Paella
Also known as:
ar - Arabic: باييا
arz - Egyptian Arabic: باييا
bcl - Central Bikol: Paella
bg - Bulgarian: Паеля
ca - Catalan: Paella d'arròs
ckb - Central Kurdish: پاێلا
cs - Czech: Paella
cy - Welsh: Paëla
da - Danish: Paella
de - German: Paella
el - Greek: Παέγια
en-simple - Simple English: Paella
eo - Esperanto: Paelo
es - Spanish: Paella
eu - Basque: Paella
fa - Persian: پائیا
fi - Finnish: Paella
fr - French: Paella
gl - Galician: Paella
he - Hebrew: פאייה
hu - Hungarian: Paella
hy - Armenian: Պաելյա
id - Indonesian: Paella
io - Ido: Paella
is - Icelandic: Paella
it - Italian: Paella
ja - Japanese: パエリア
jv - Javanese: Paella
ka - Georgian: პაელა
kk - Kazakh: Паэлья
ko - Korean: 파에야
la - Latin: Oryza in patella
lmo - Lombard: Paella
lt - Lithuanian: Paelja
mk - Macedonian: Паеља
ml - Malayalam: പയെയ
ms - Malay: Paella
nb - Norwegian Bokmål: Paella
nl - Dutch: Paella
nn - Norwegian Nynorsk: Paella
pam - Pampanga: Paelia
pl - Polish: Paella
pt - Portuguese: Paelha
qu - Quechua: Paylla
ro - Romanian: Paella
ru - Russian: Паэлья
sc - Sardinian: Paella
sq - Albanian: Paella
sr - Serbian: Паеља
sv - Swedish: Paella
ta - Tamil: பயேலா
th - Thai: ปาเอยา
tl - Tagalog: Paelya
uk - Ukrainian: Паелья
uz - Uzbek: Paella
vi - Vietnamese: Paella
yue - Cantonese: 西班牙大鑊飯
zh - Chinese: 西班牙鐵鍋飯
Category: rice (mixed rice)
Cuisine: Spanish
Associated cuisines: Valencian, Spanish
Area: Valencia
Countries: Spain
Region: Southern Europe

The dish is traditionally cooked over an open fire with orange tree and pine branches, which add a distinctive smoky flavor. It usually eaten directly from the pan. A cherished layer of scorched rice, called socarrat, forms at the bottom and is enjoyed if not burnt.

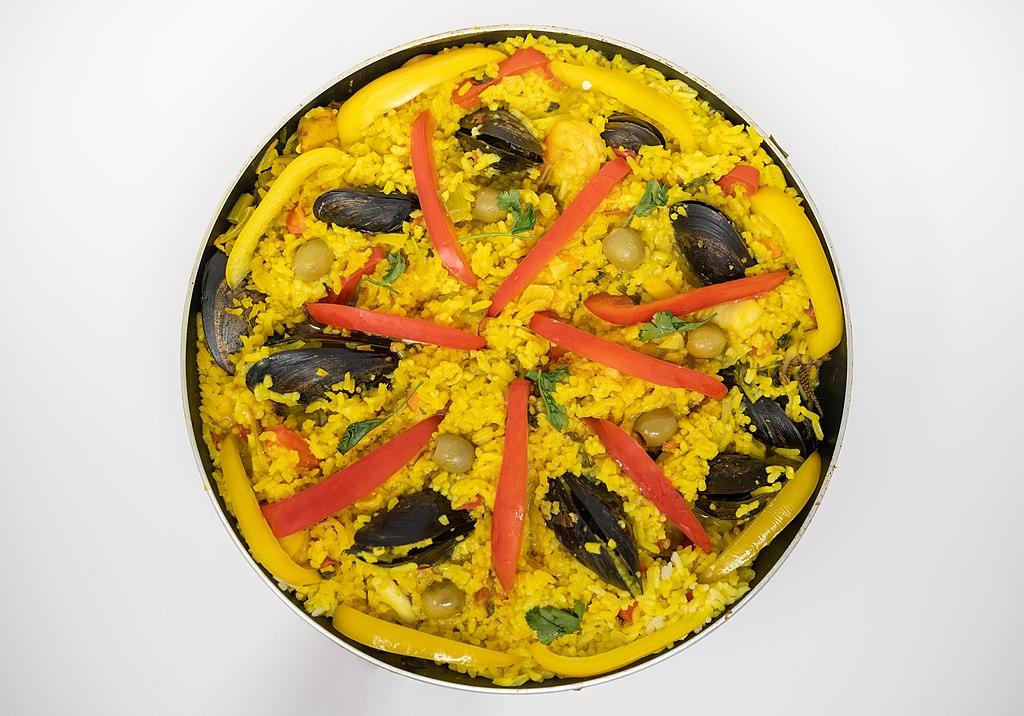
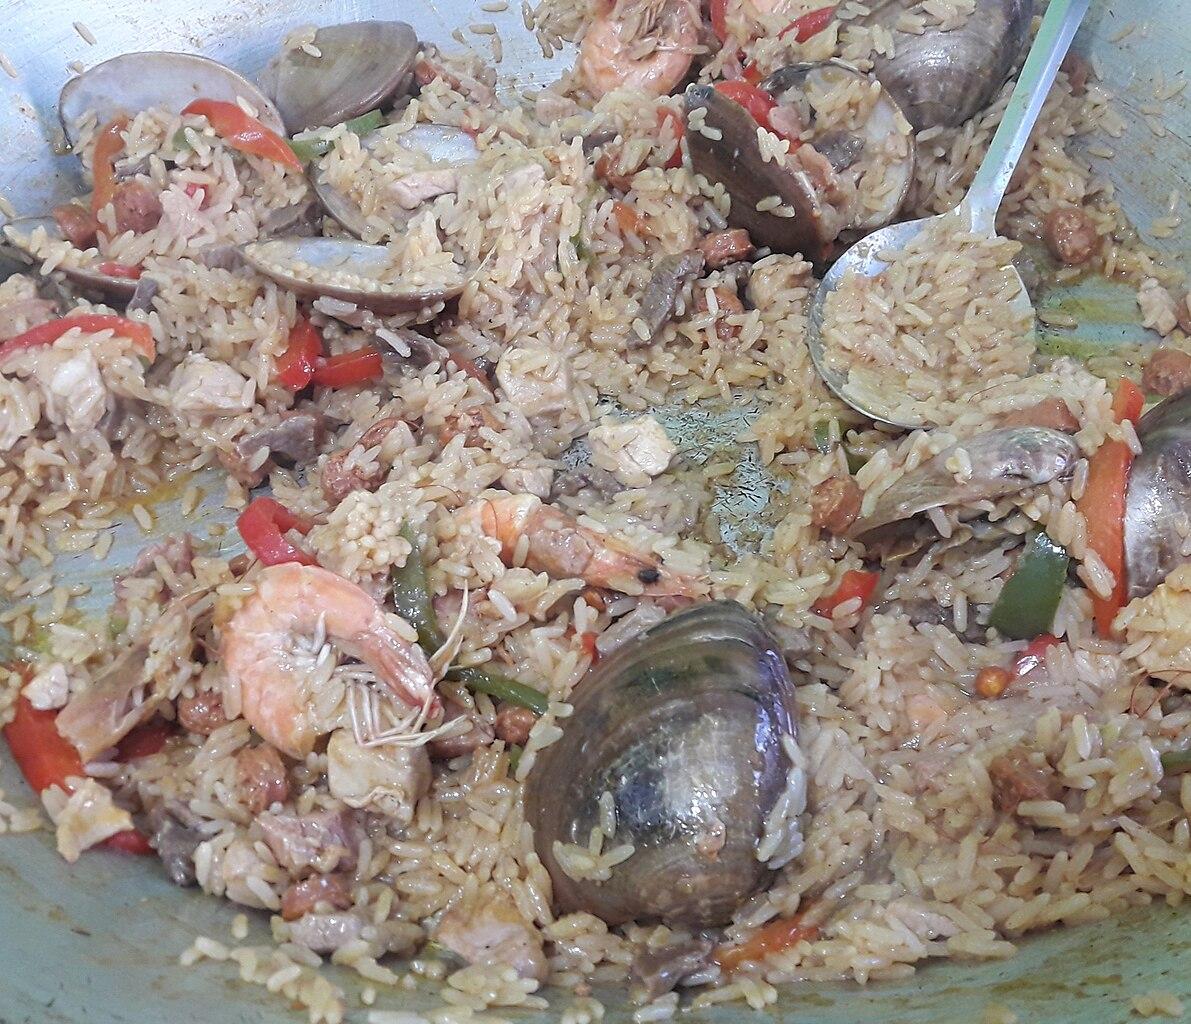
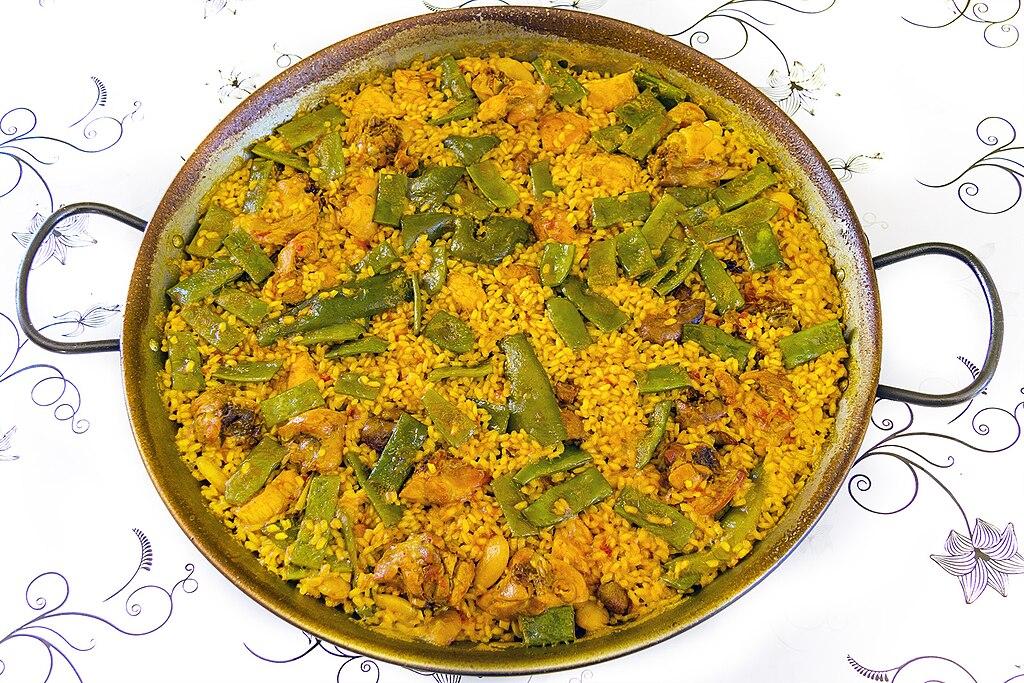
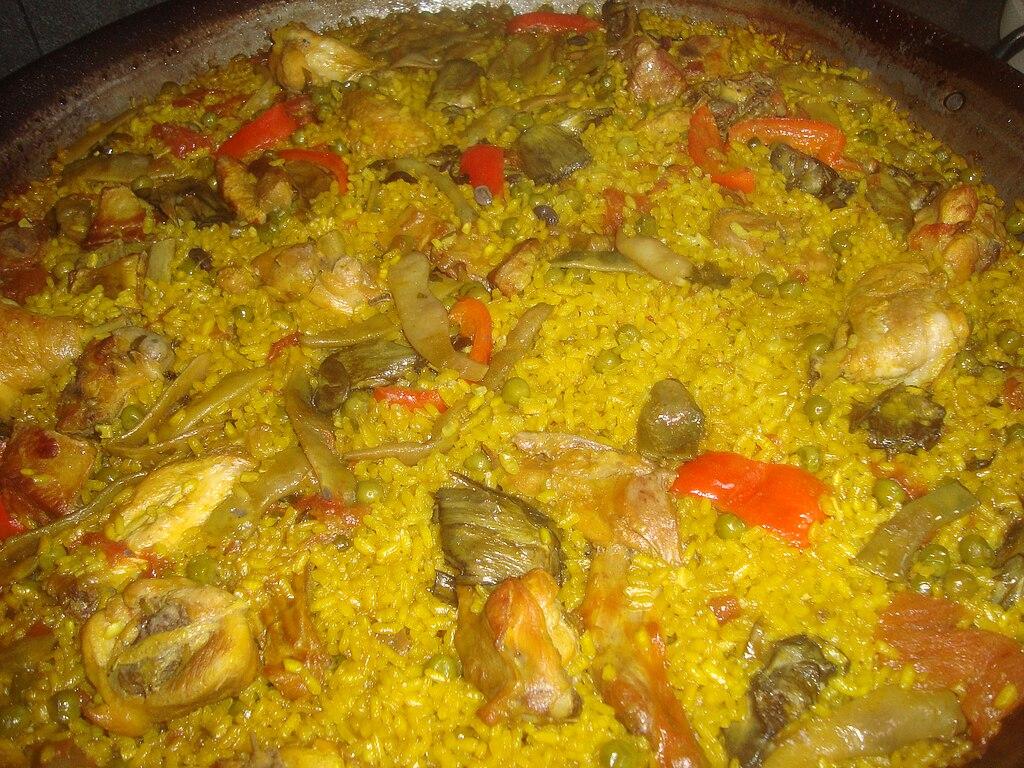
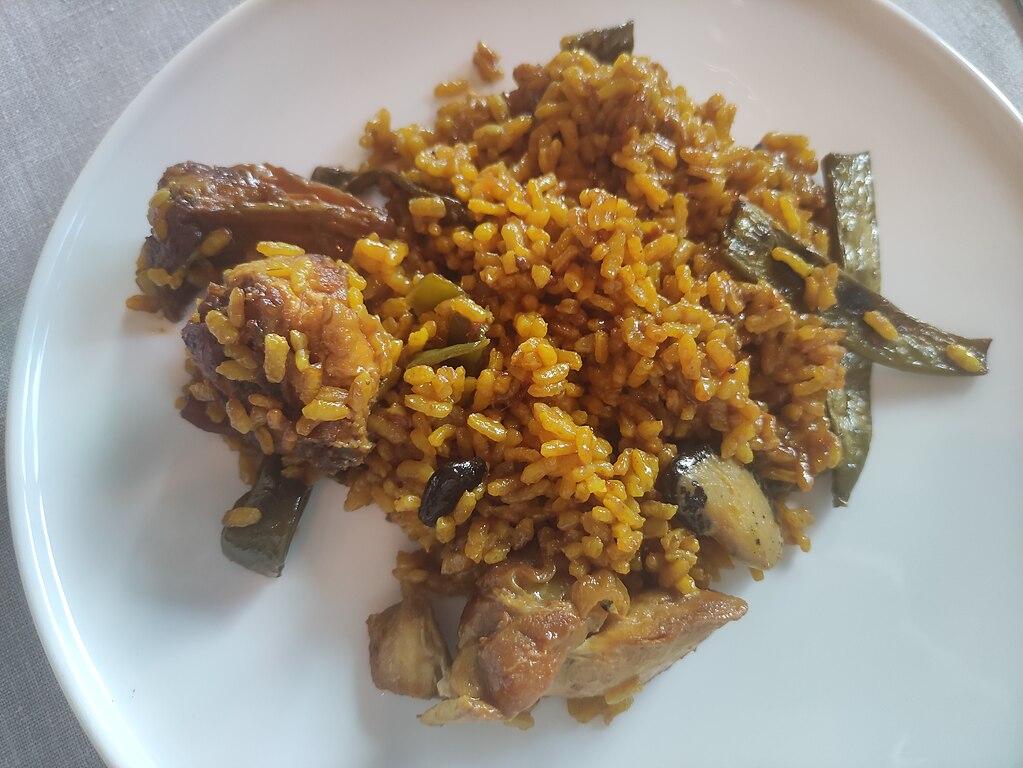
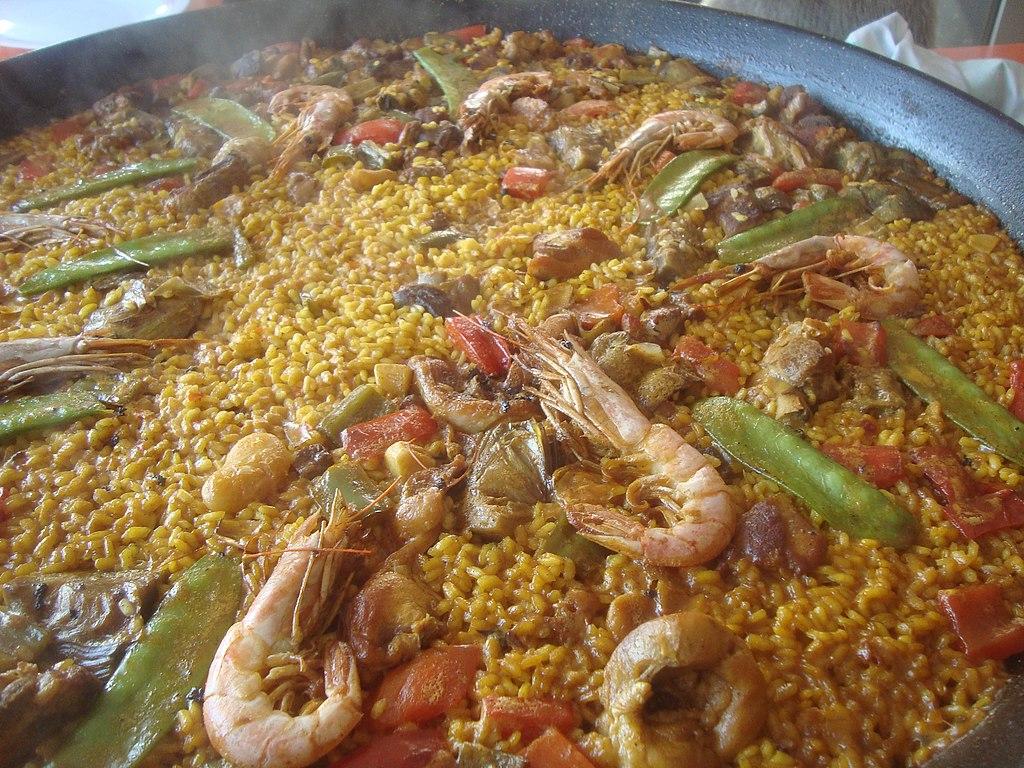
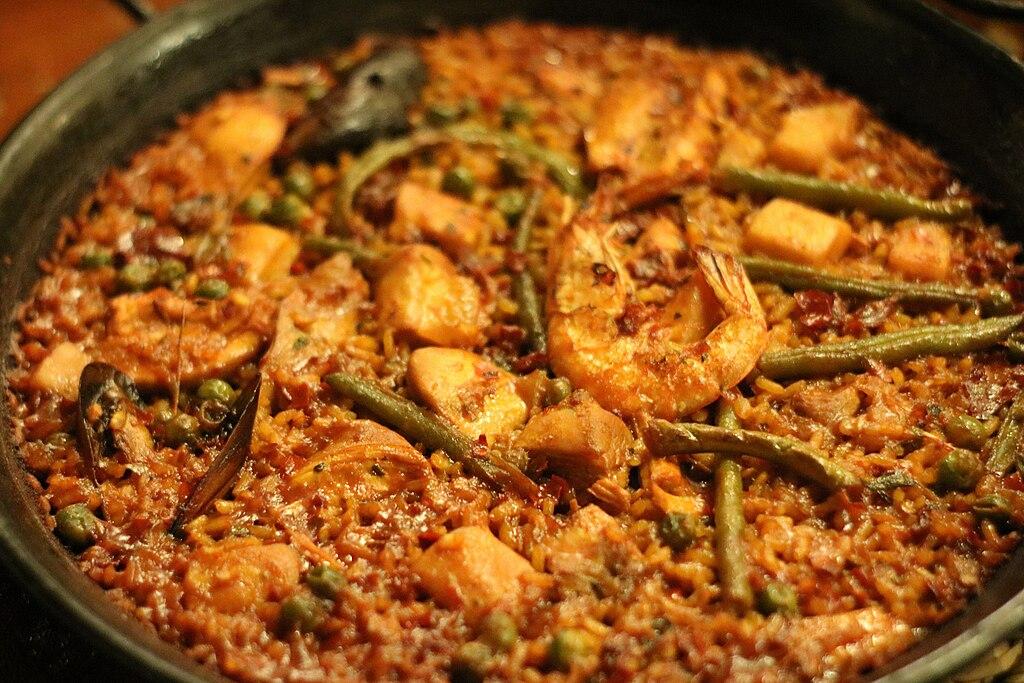
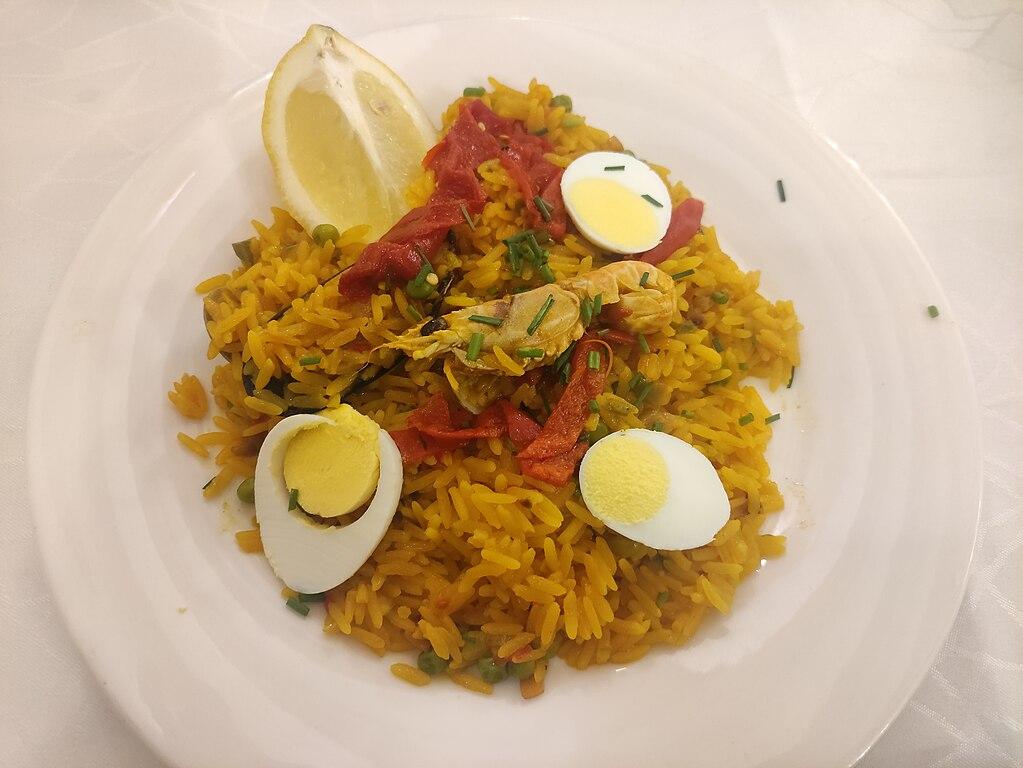